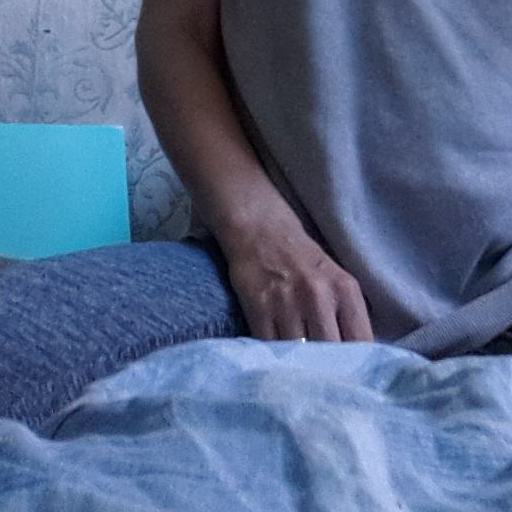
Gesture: no_gesture